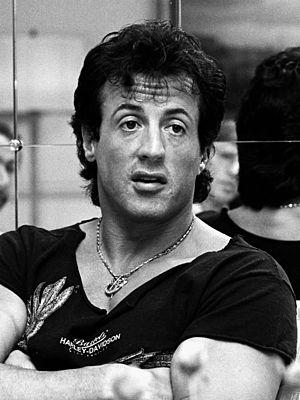
Rocky est une série cinématographique écrite par Sylvester Stallone, dont il incarne le personnage principal. Elle raconte la vie d'un boxeur italo-américain des quartiers pauvres de Philadelphie devenu champion du monde de boxe puis luttant sans cesse pour conserver son titre et son honneur.
Michael Sylvester Gardenzio Stallone, dit Sylvester Stallone [sɪlˈvɛstɚ stəˈloʊn], né le 6 juillet 1946 à New York, dans le quartier de Hell's Kitchen, dans l'État de New York, aux, est un acteur, réalisateur, scénariste et producteur de cinéma américain.
Robert « Rocky » Balboa, Sr. est un personnage de fiction et personnalité du monde de la boxe créé et interprété par Sylvester Stallone dans les films de la saga Rocky.
Cette liste non exhaustive répertorie les personnalités nées à New York, dans l'État de New York, États-Unis, en suivant un classement par ordre chronologique. Pour chaque personnalité sont donnés le nom, l'année de naissance, l'année de décès le cas échéant, précision du quartier et la qualité ou profession.